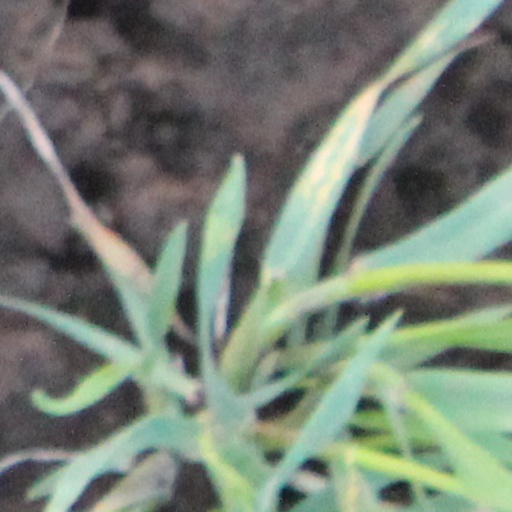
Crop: wheat